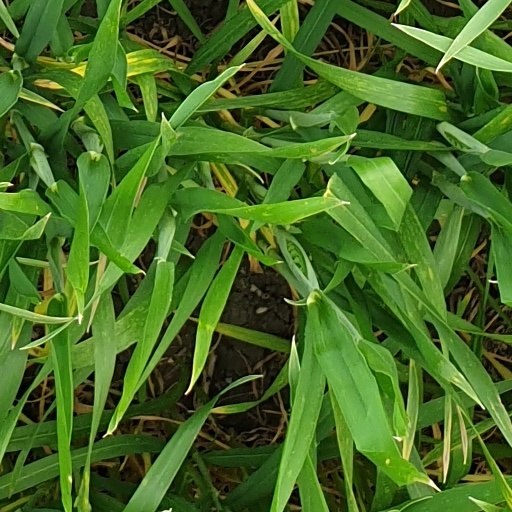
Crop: wheat